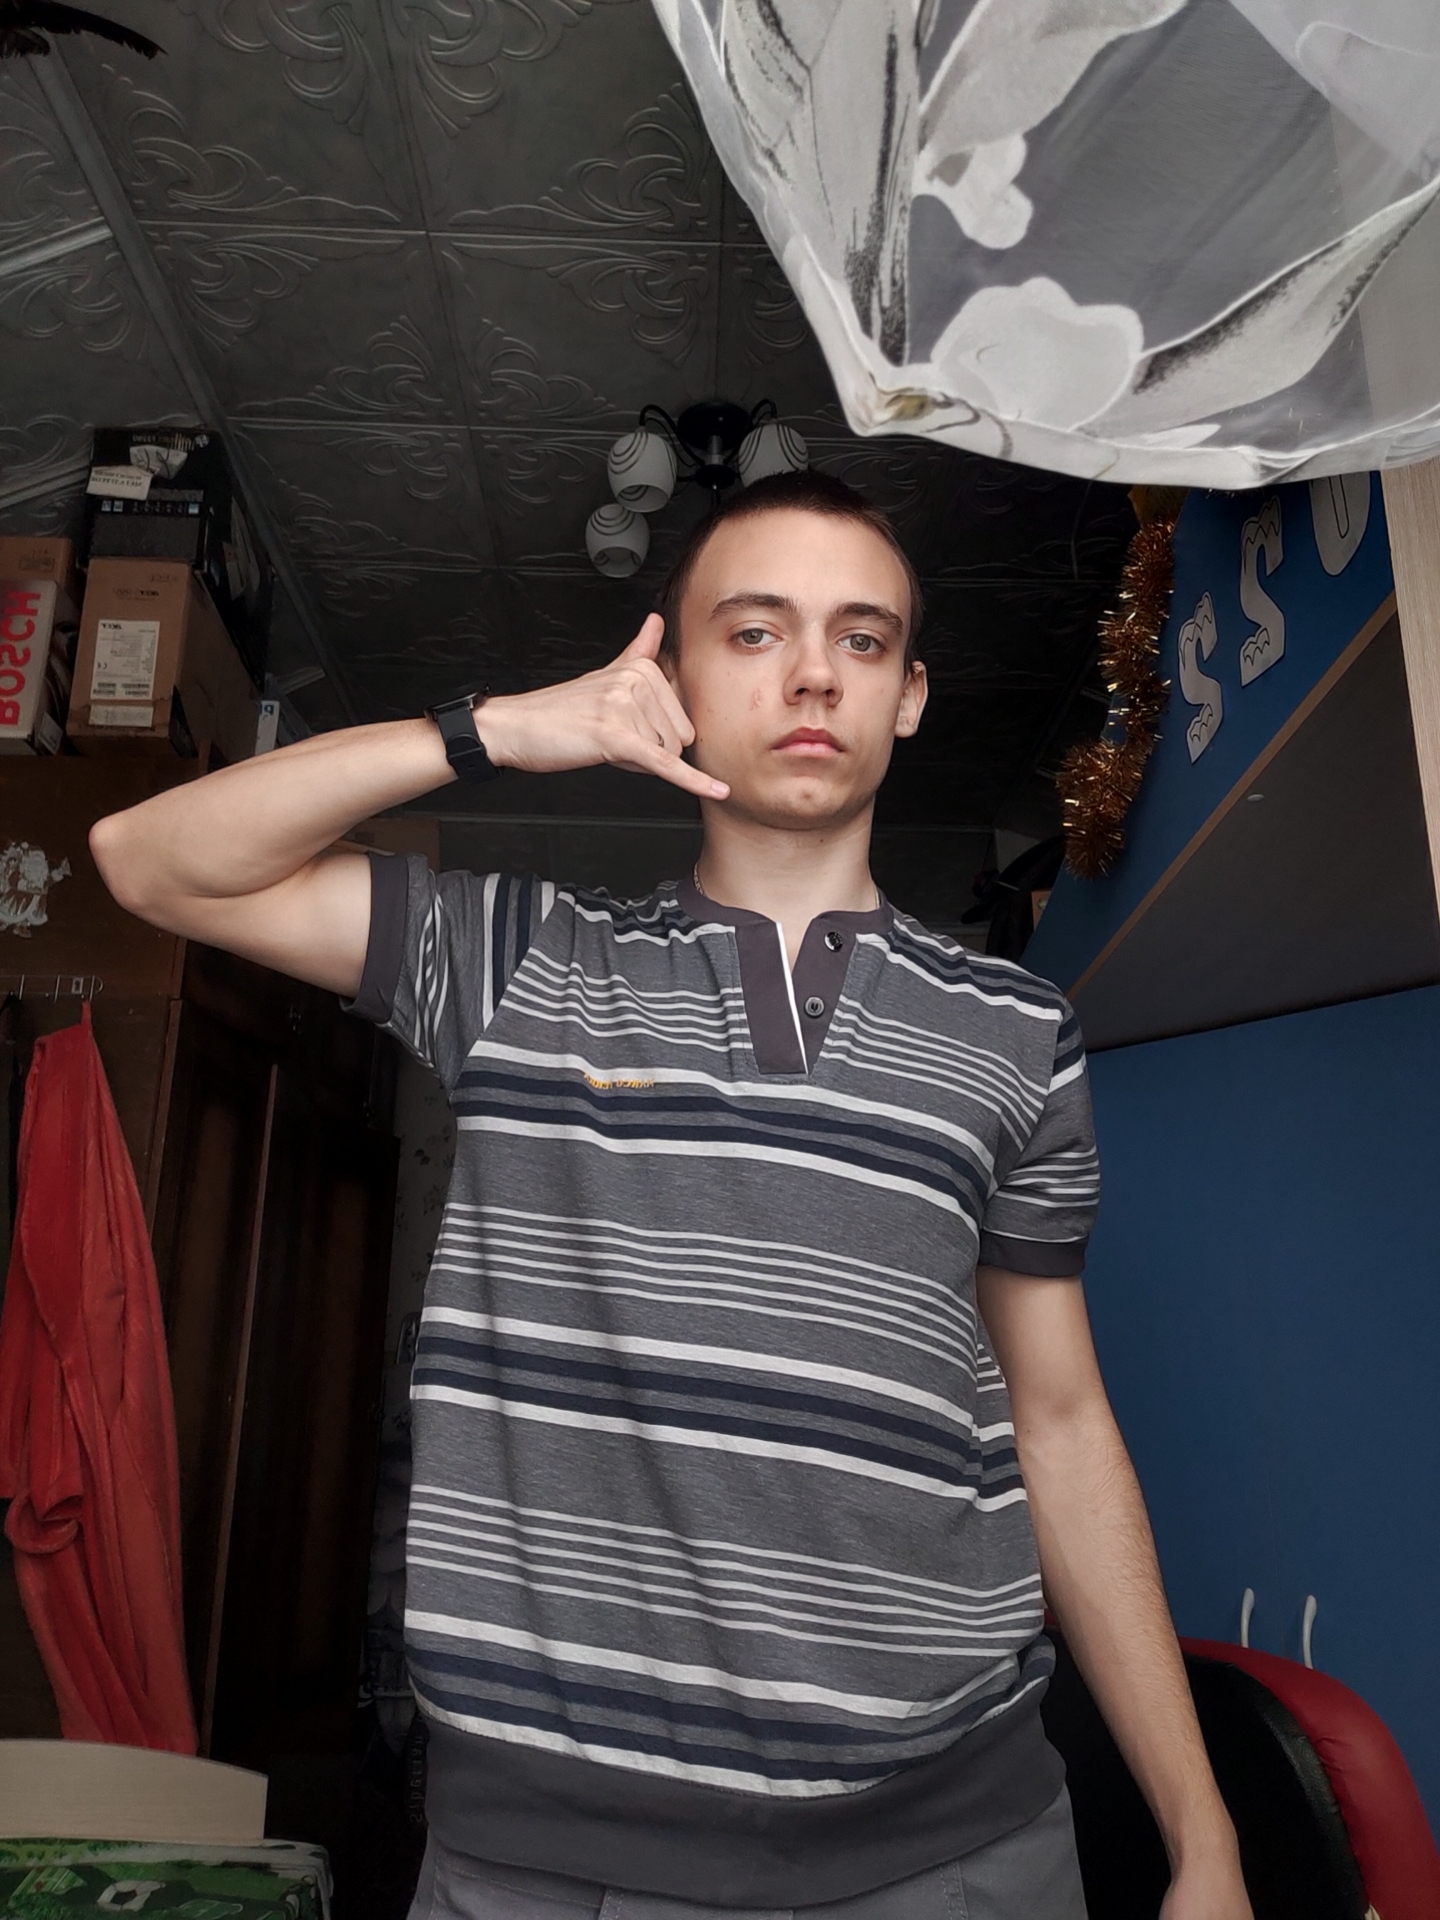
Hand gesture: call